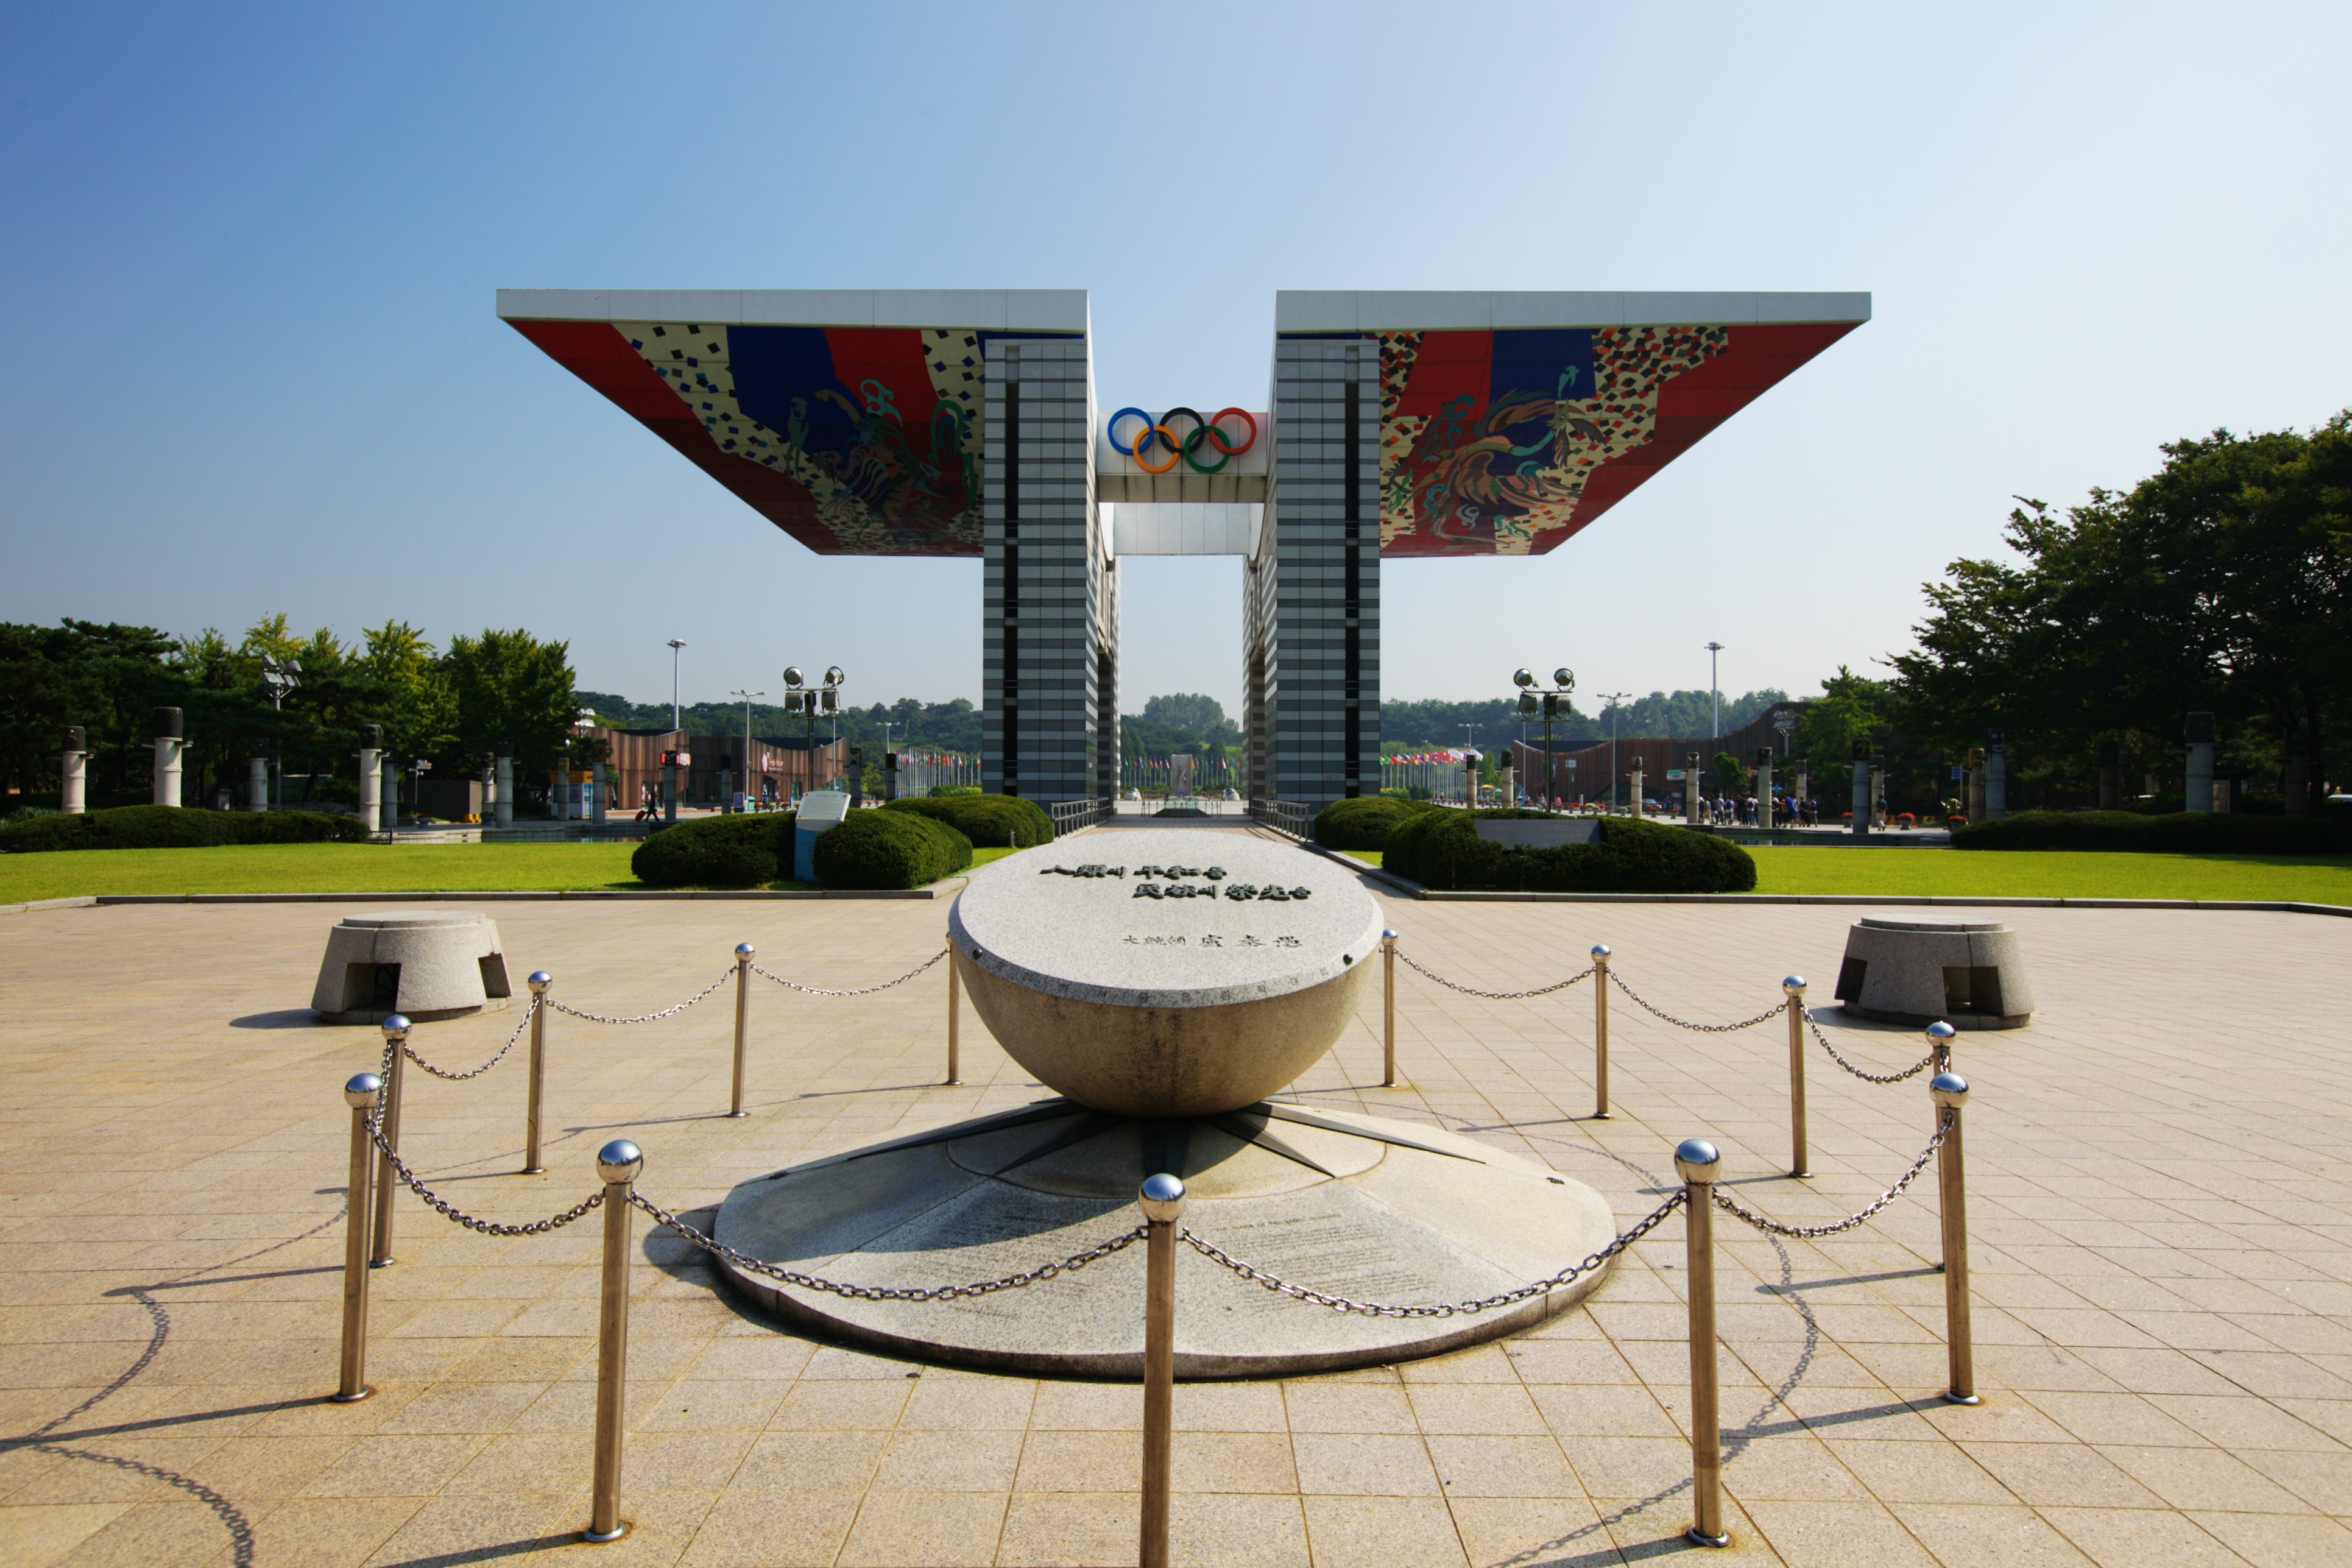
structure, construction, plaza, park, leisure, stadium, memorial, playground, town square, shape, molding, republic of korea, sochi, sport venue